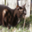
Label: cat